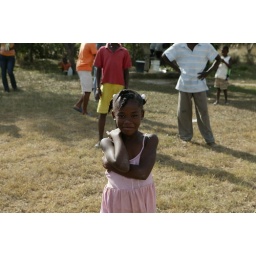
Pignon girl in pink dress